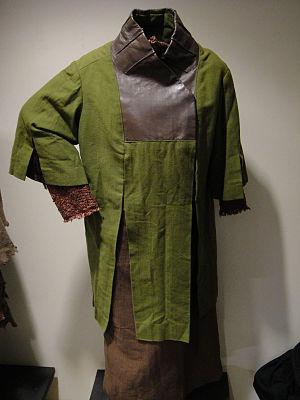
La Planète des singes est un film de science-fiction américain réalisé par Franklin Schaffner, sorti en 1968, avec Charlton Heston dans le rôle principal. Le scénario est de Rod Serling et Michael Wilson d'après le roman homonyme de Pierre Boulle. Il s'agit du premier film de la franchise La Planète des singes.